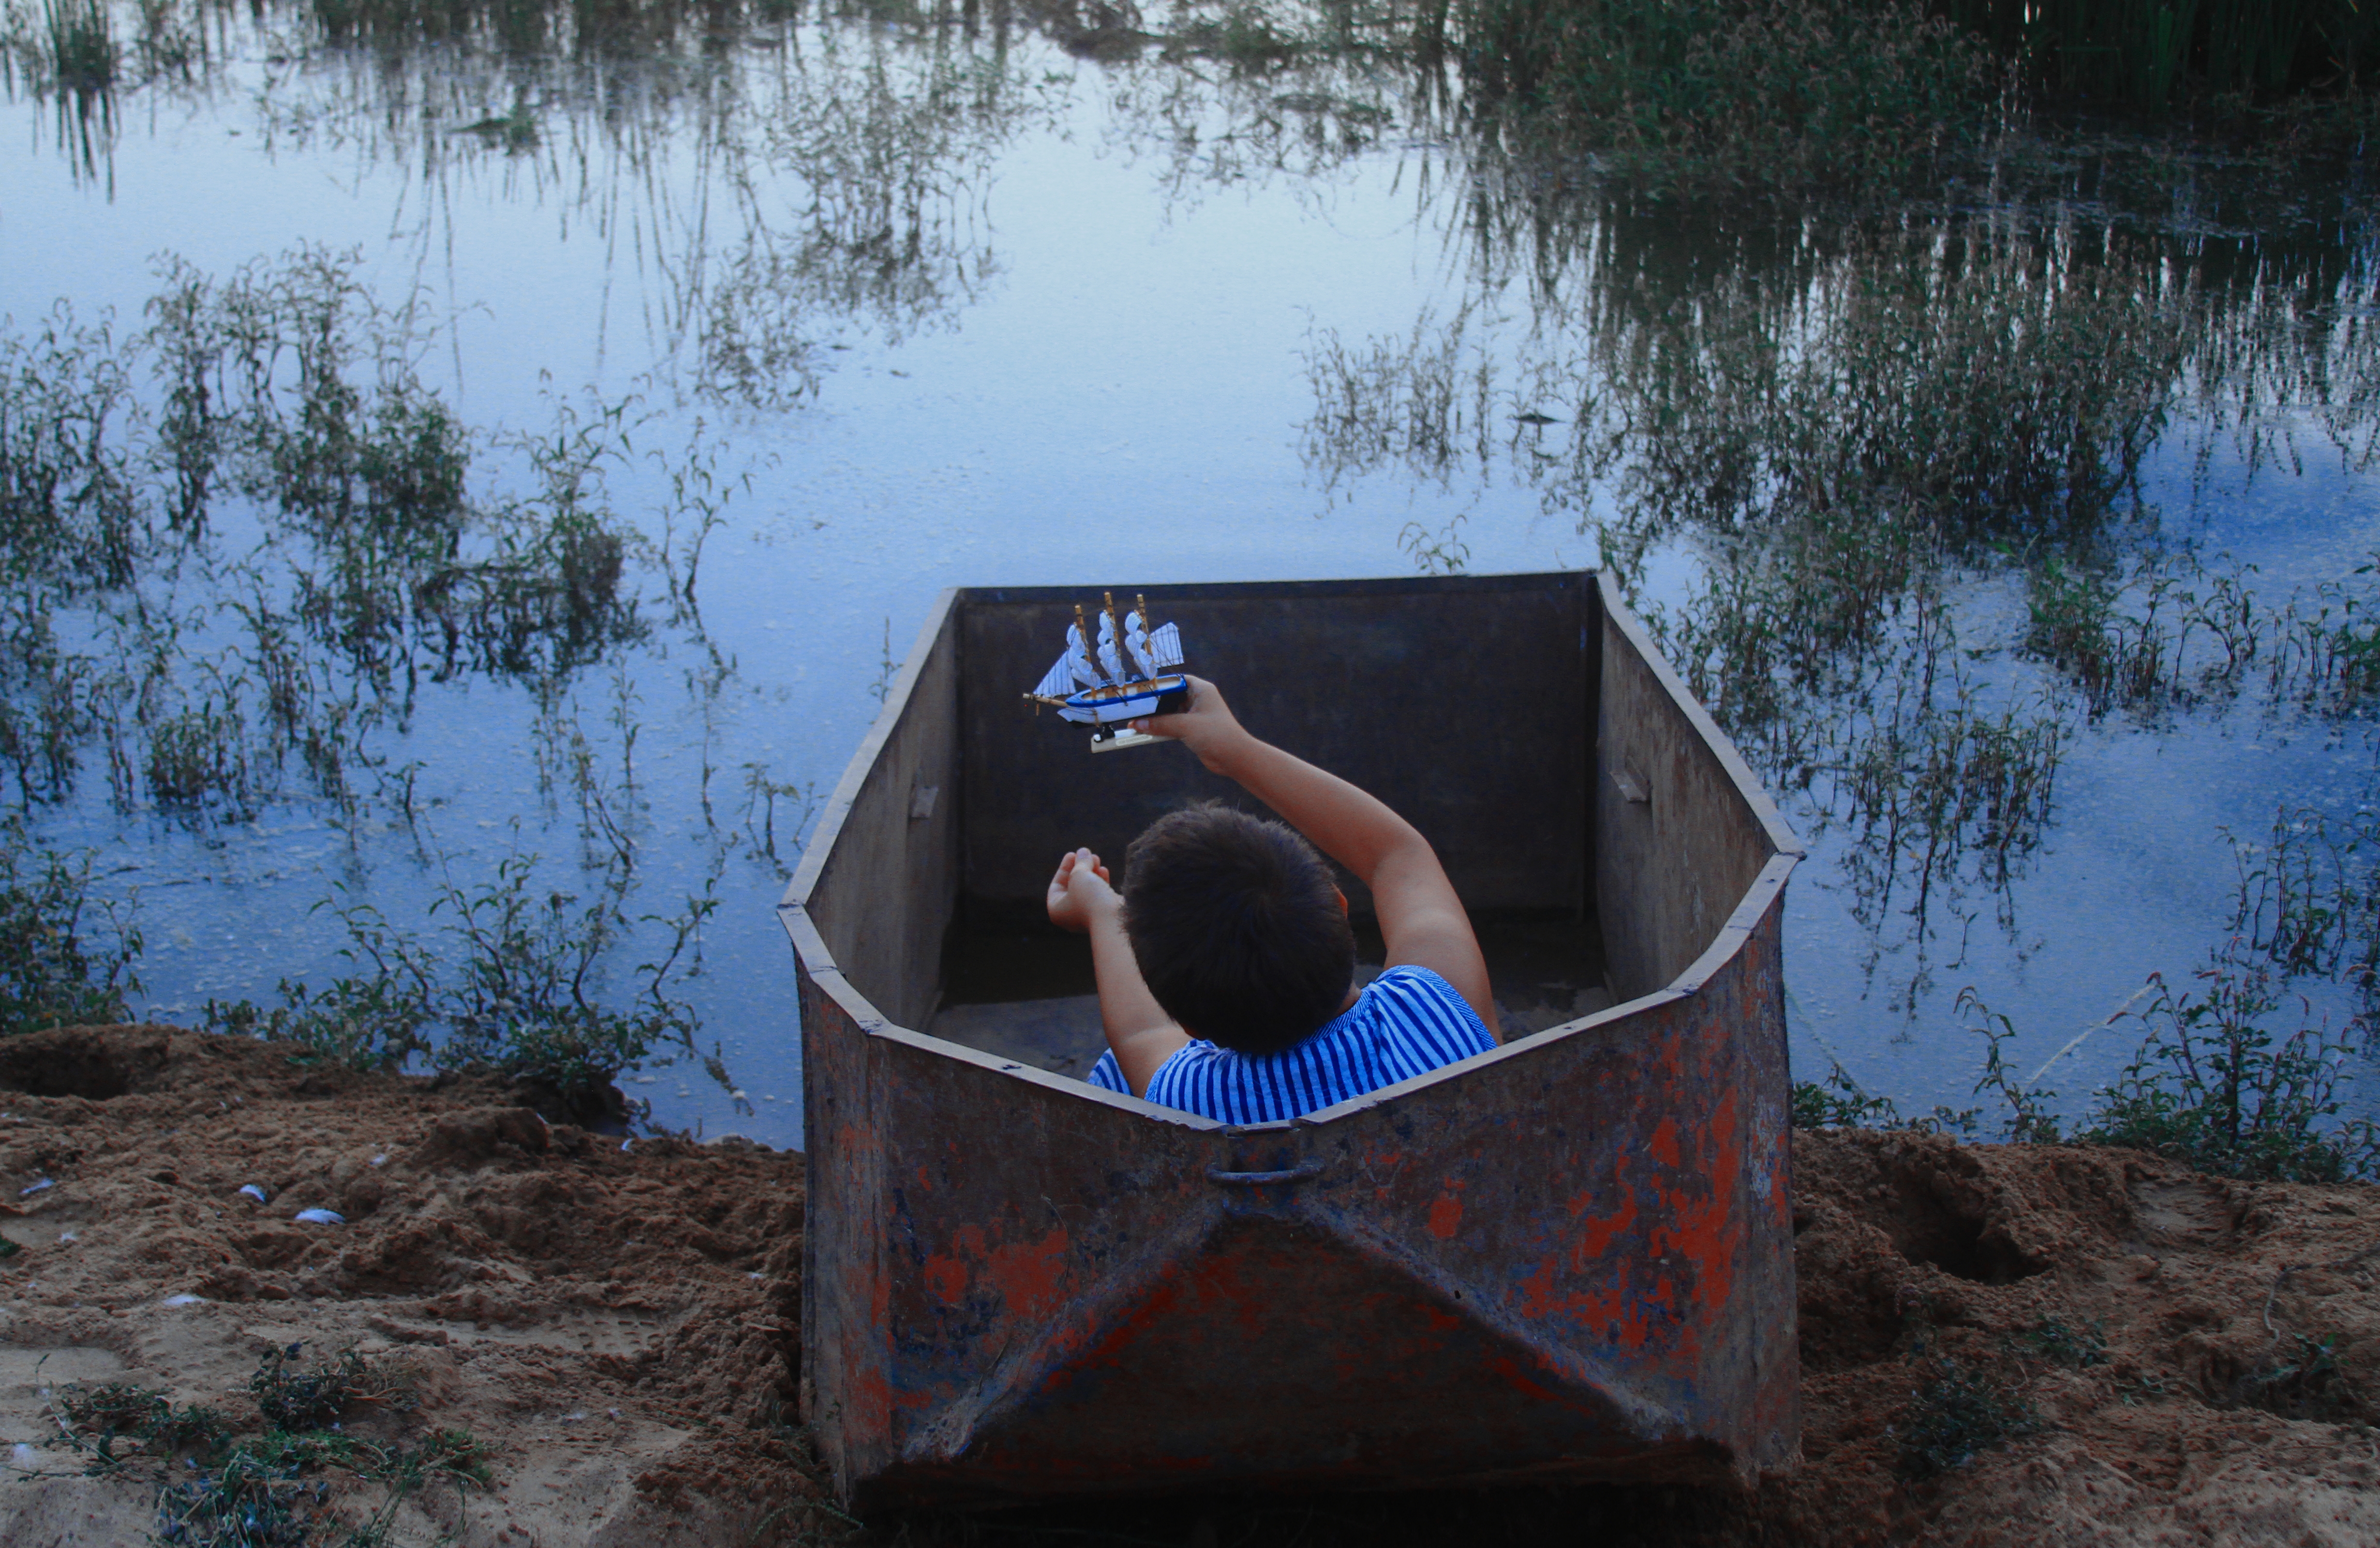
water, boat, tree, reflection, pond, river, vehicle, recreation, watercraft, bayou